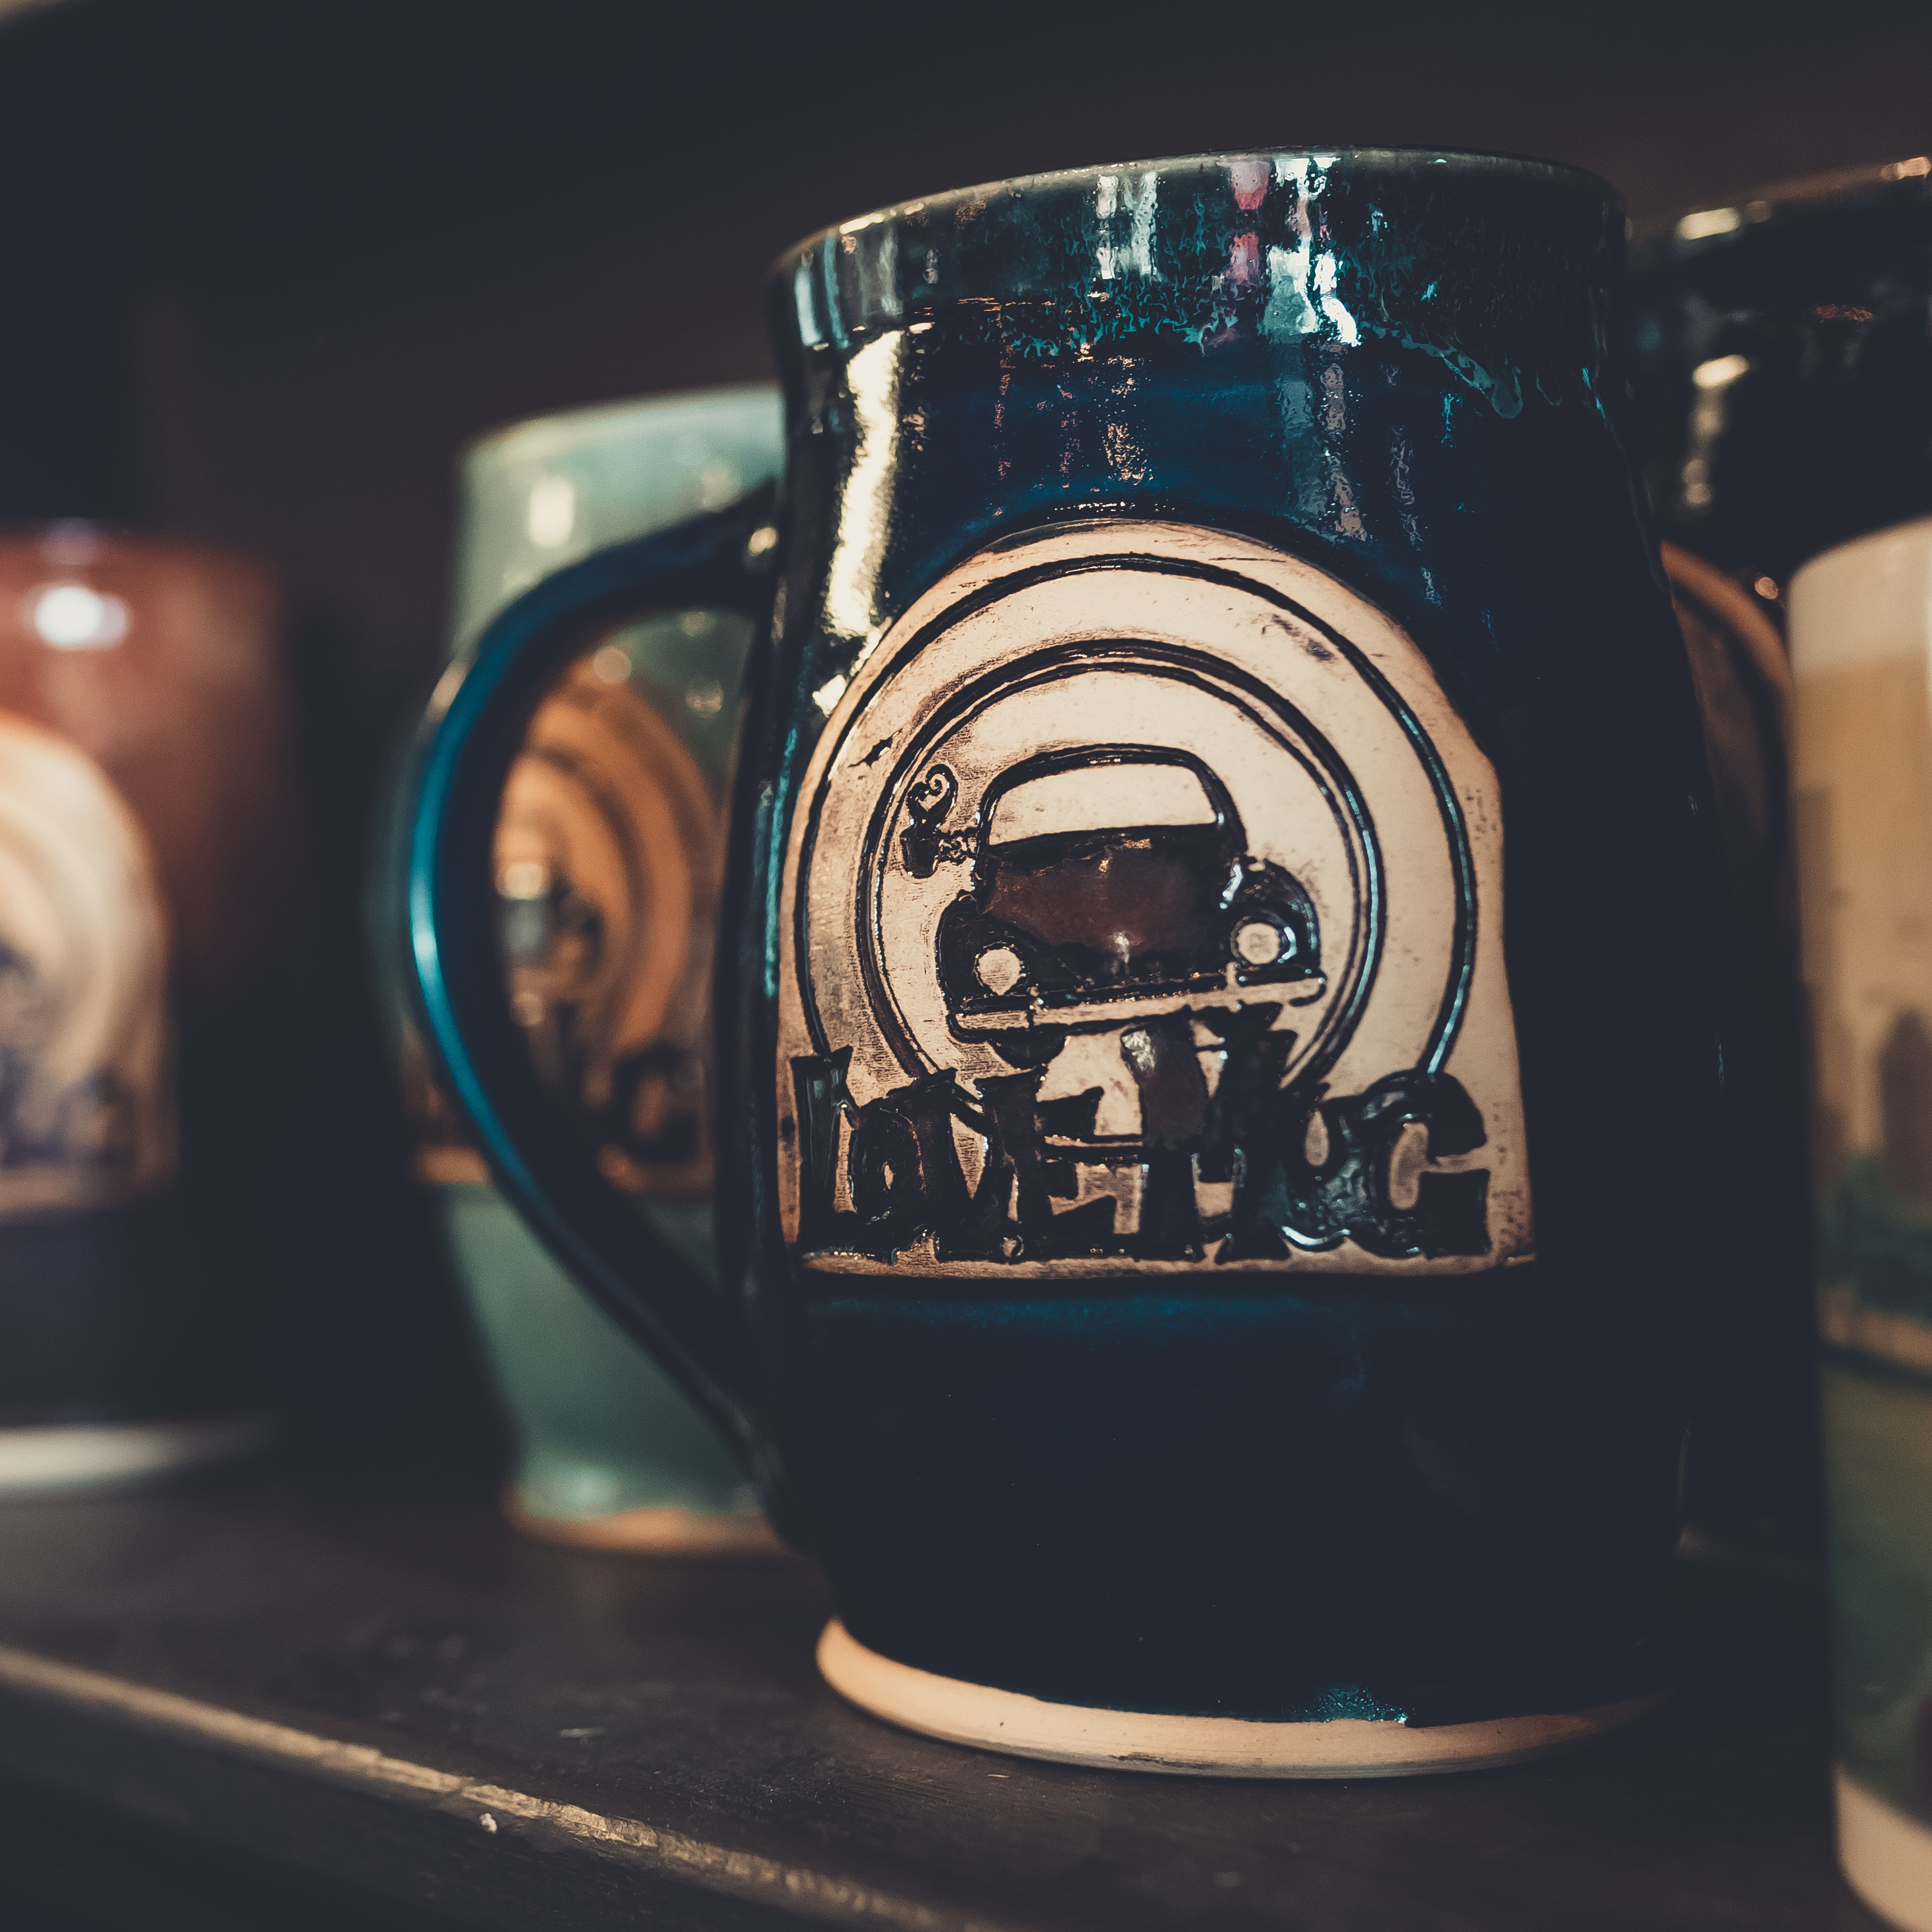
cup, drinkware, mug, tableware, photography, art, glass, drink, illustration